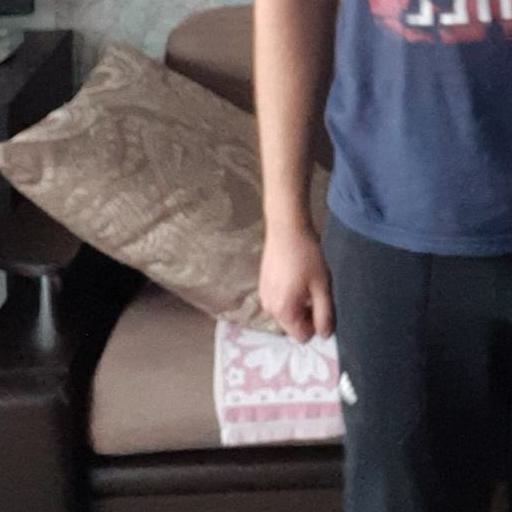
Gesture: no_gesture